Bill Vidal

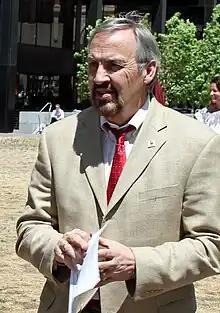
Vidal in 2011

Guillermo "Bill" Vidal (born July 19, 1951) is a Cuban American author and career civil servant who served as the 44th mayor of Denver, Colorado.